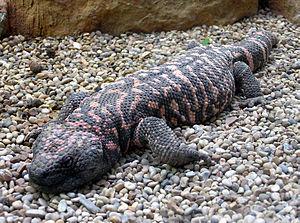
Heloderma suspectum, le Monstre de Gila, est une espèce de sauriens venimeux de la famille des Helodermatidae.
Le parc d'État de Snow Canyon est un parc d'État américain situé dans l'Utah. Les attractions principales sont des canyons, des formations d'anciennes coulées de lave et des dunes.
Heloderma, unique représentant de la famille des Helodermatidae, est un genre de sauriens.